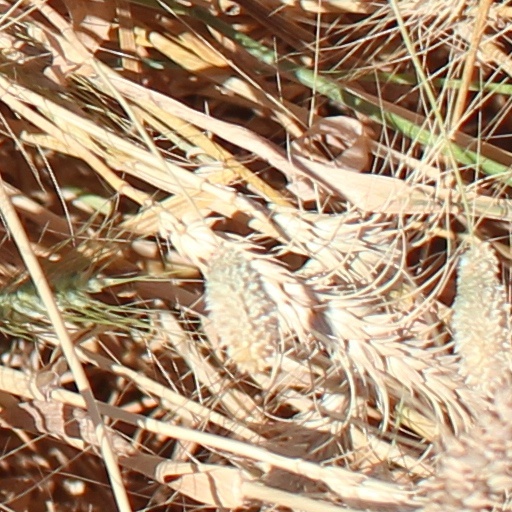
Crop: wheat